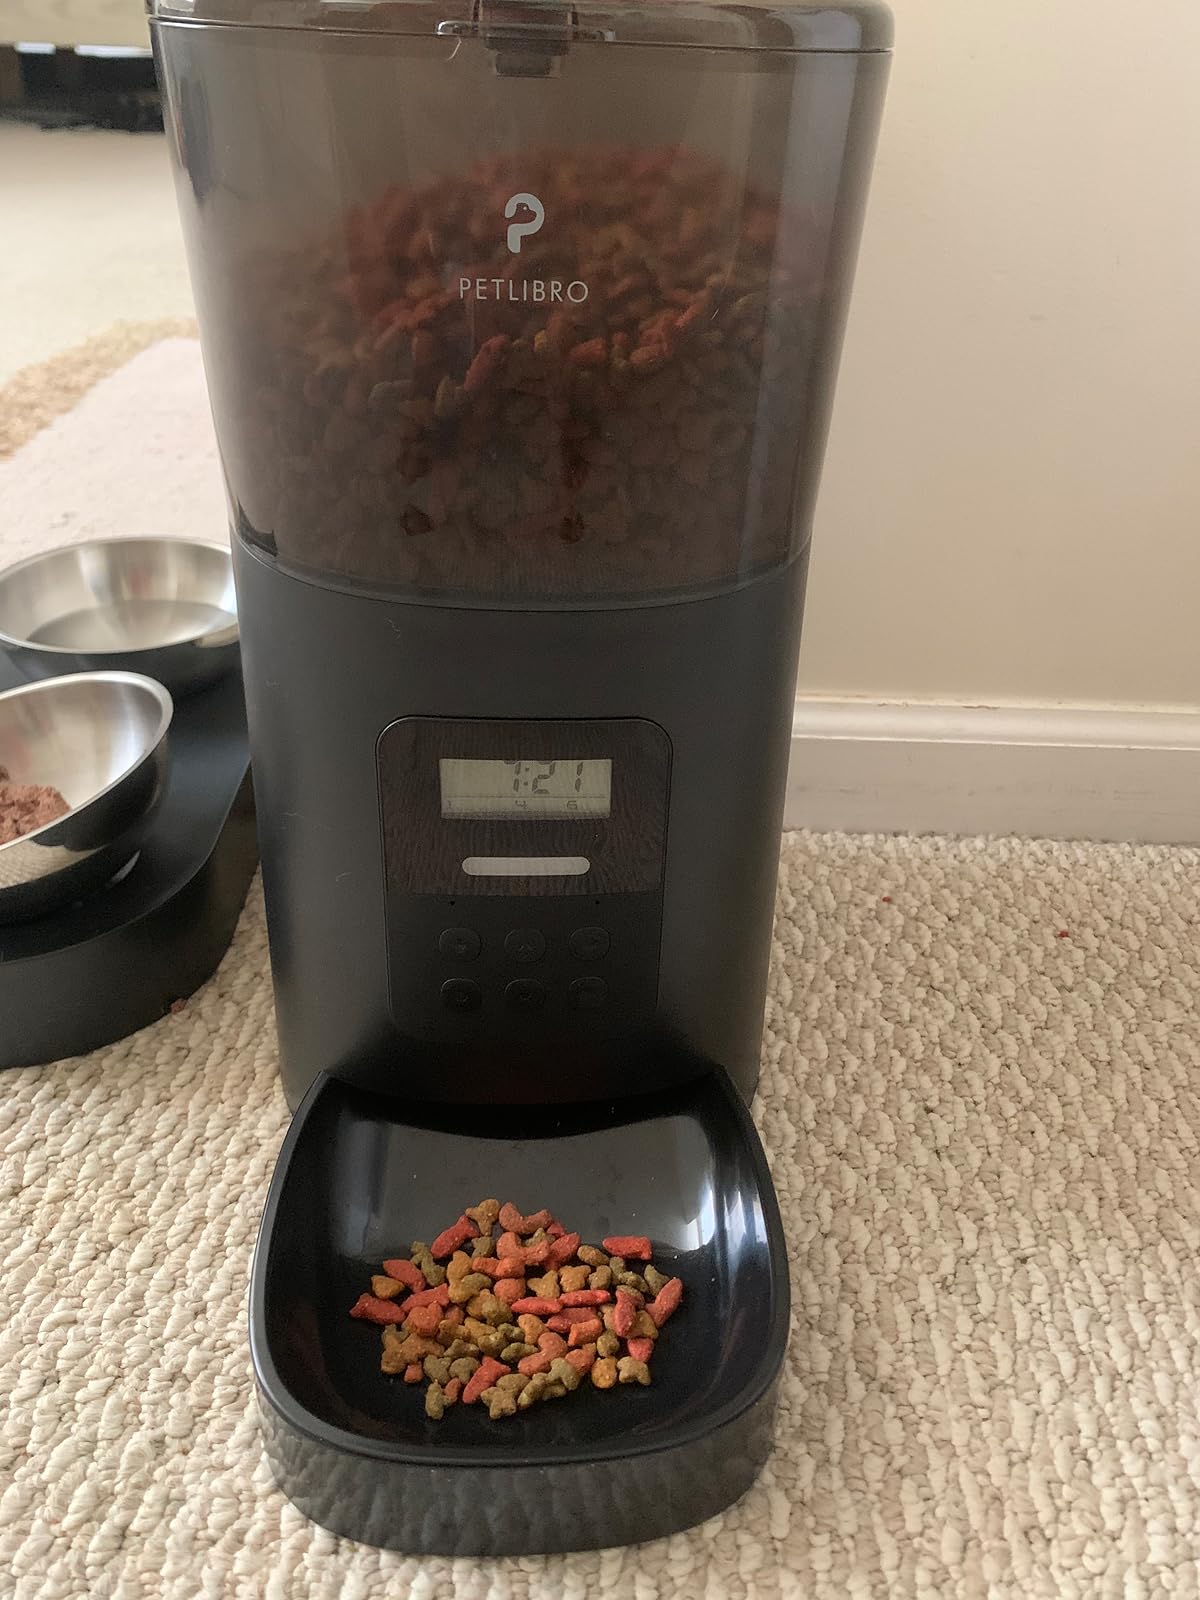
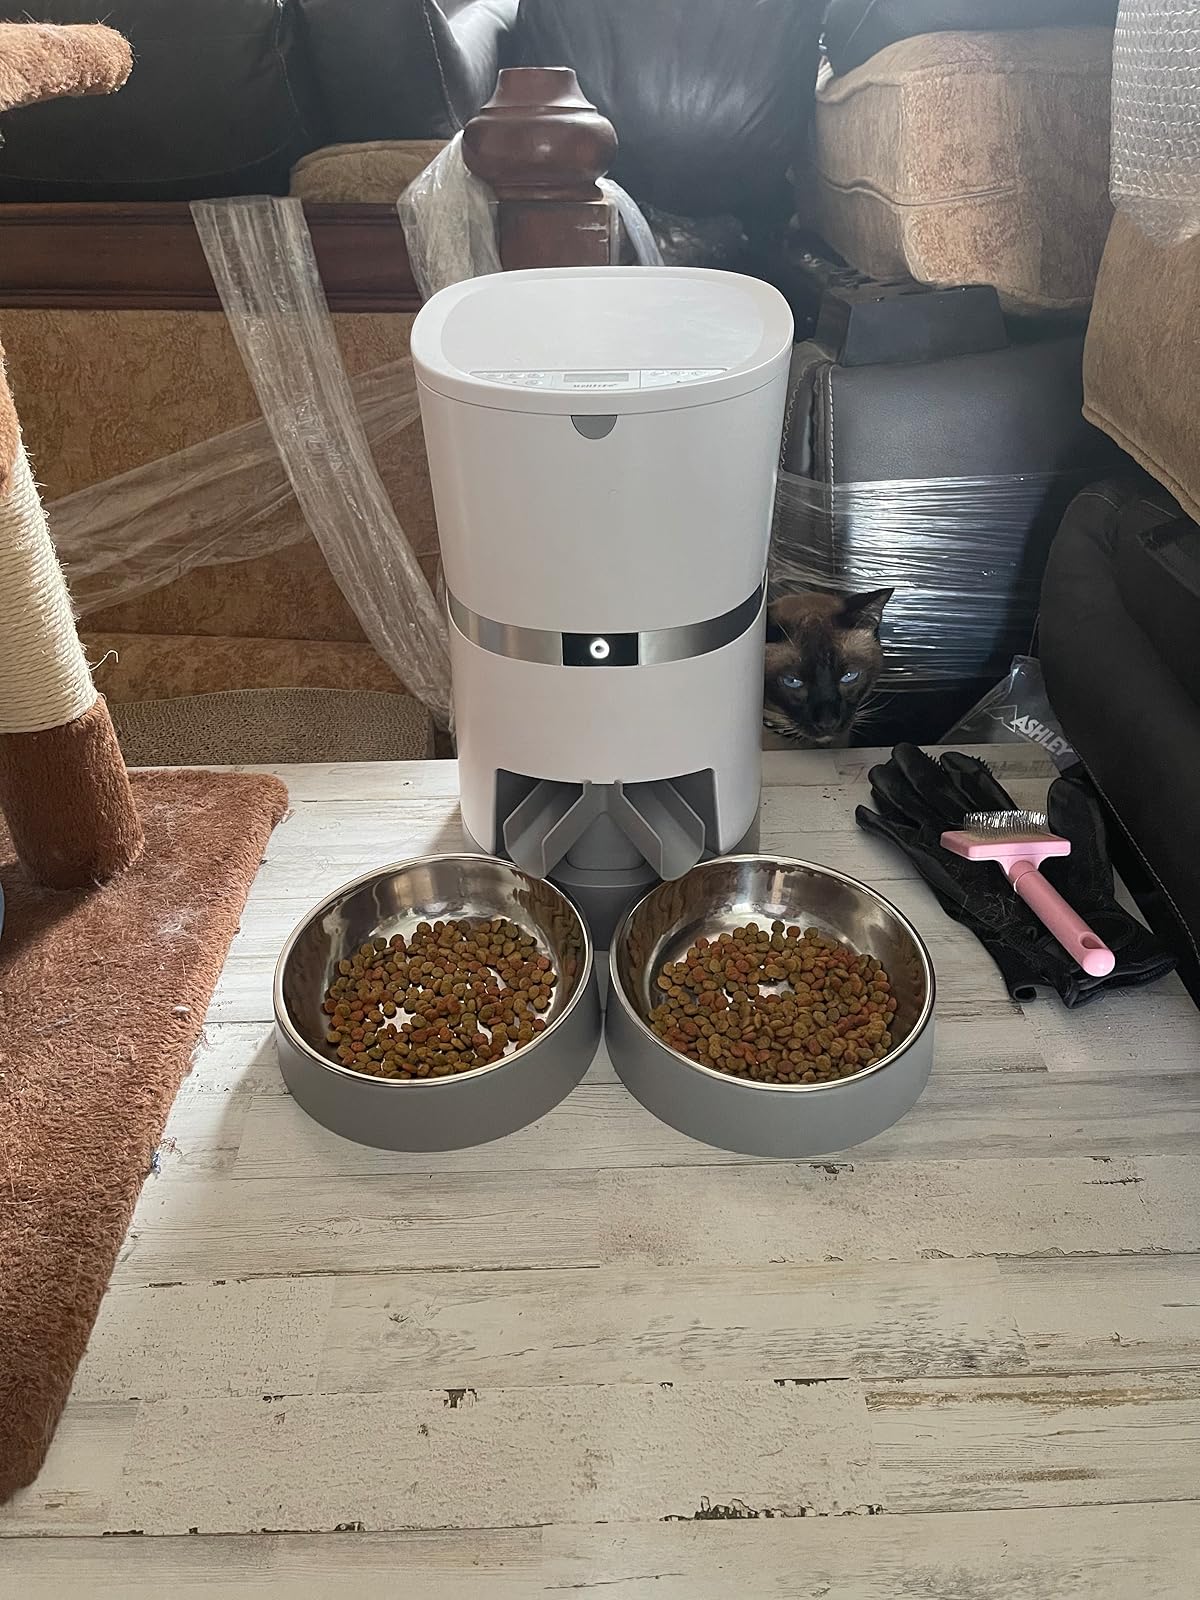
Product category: items_feeder
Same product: no